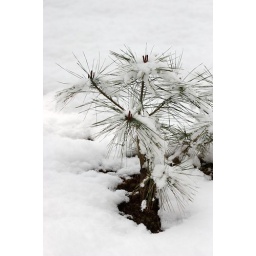
Cold, cold pine tree in the garden of Kinkaku-ji.